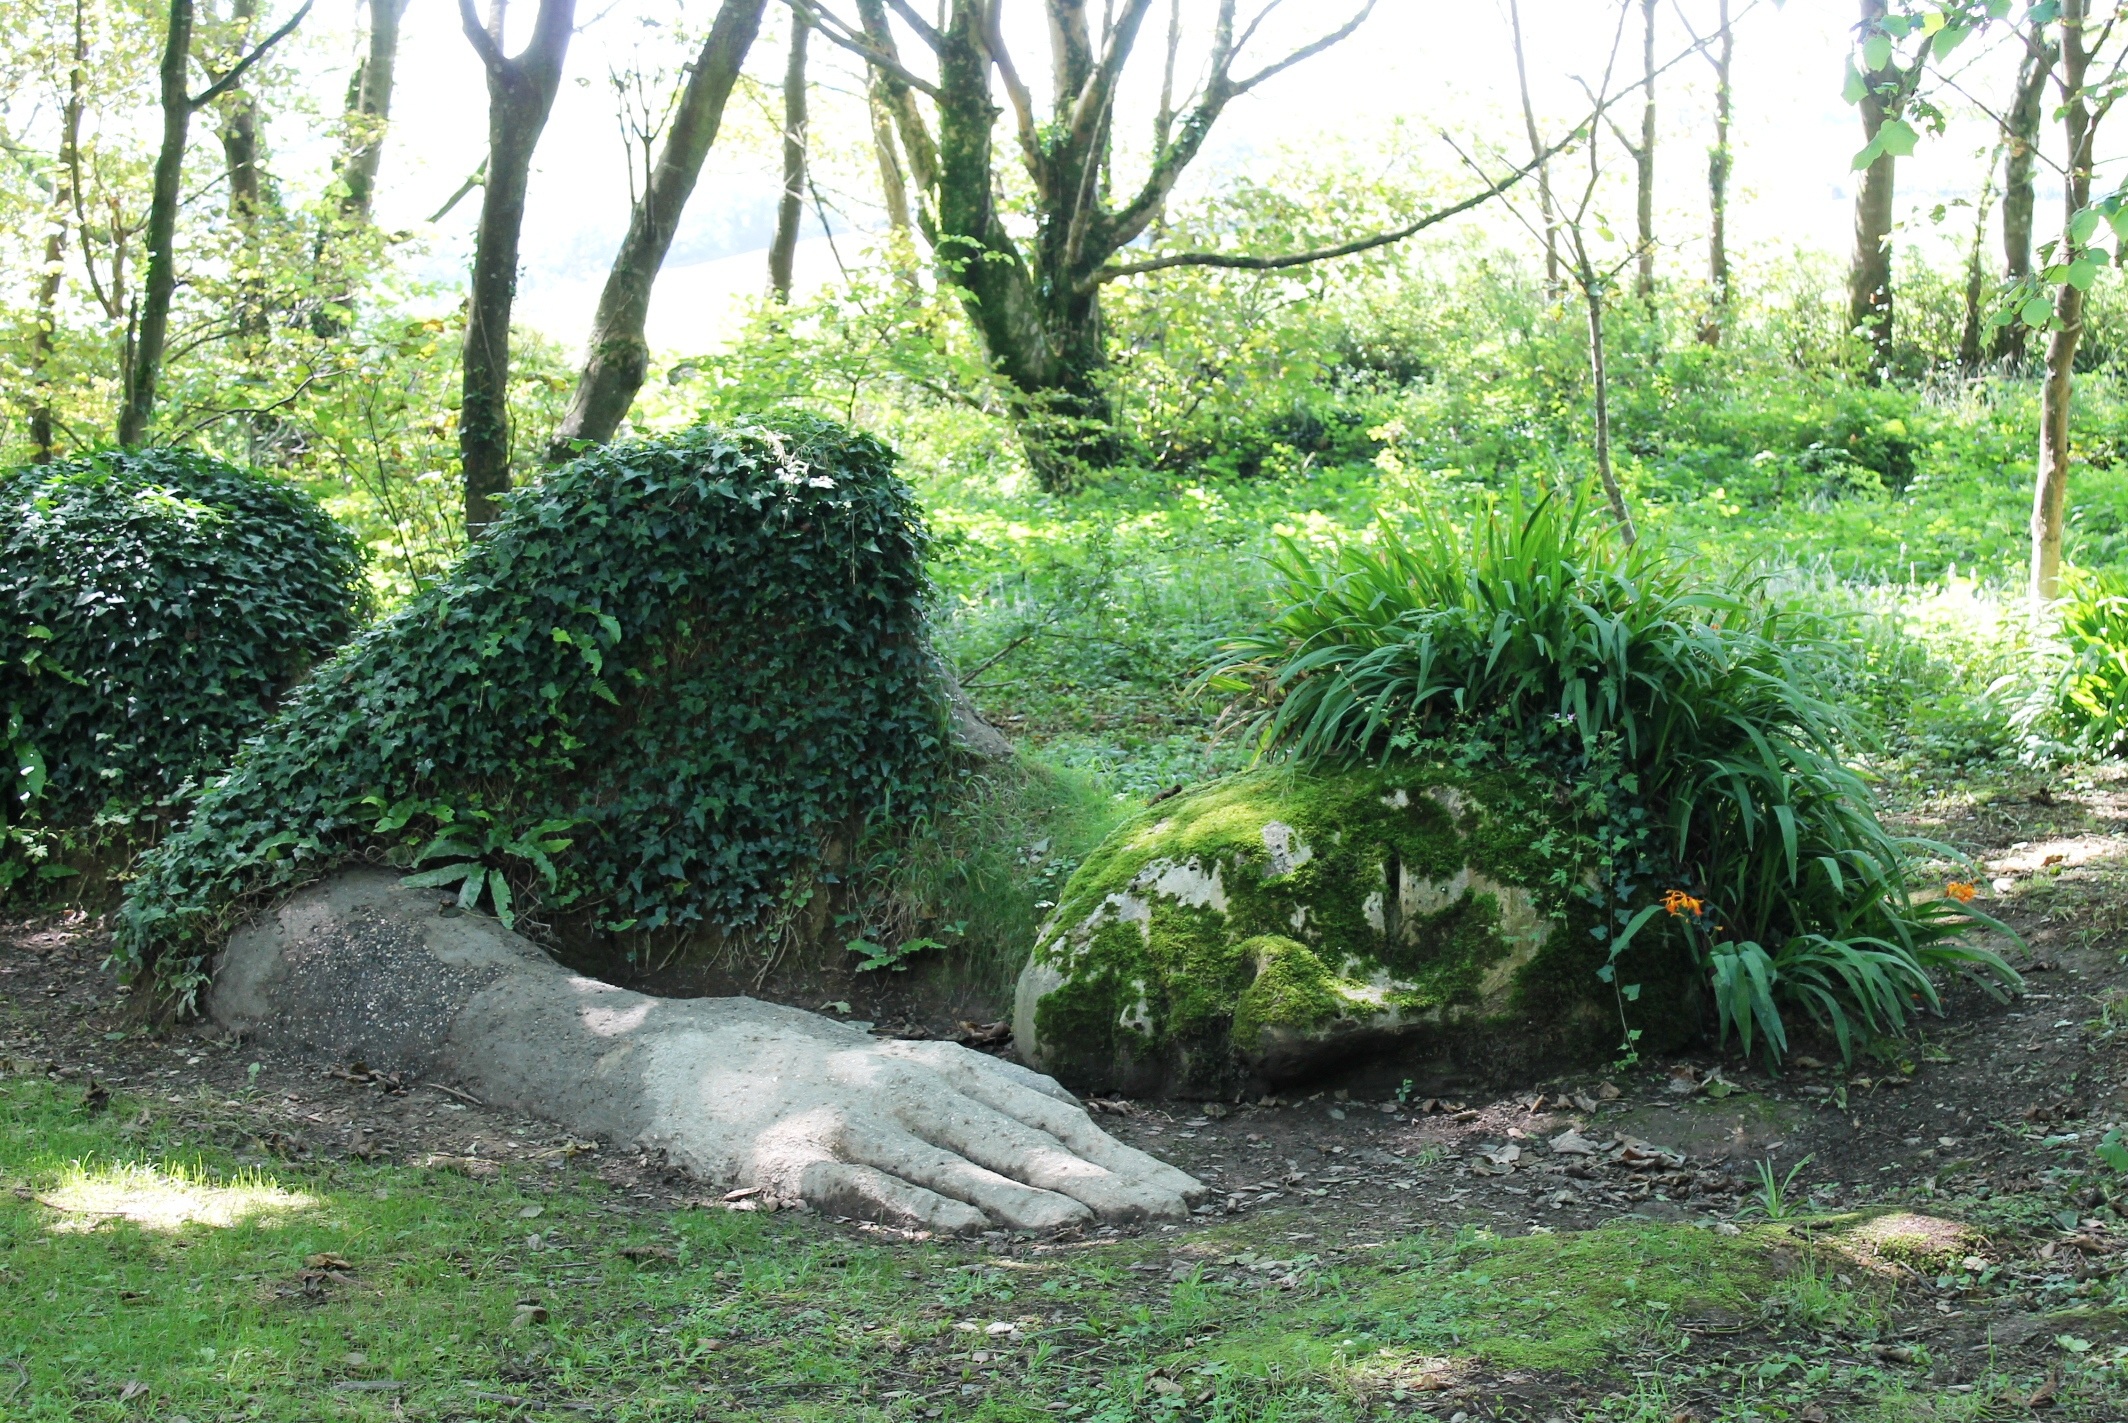
tree, nature, plant, woman, lawn, green, jungle, evergreen, botany, garden, sculpture, art, sleep, spruce, shrub, rainforest, plantation, botanical garden, body, yard, lying, ecosystem, beautiful woman, flowering plant, woody plant, land plant, arecales